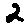
Label: 2